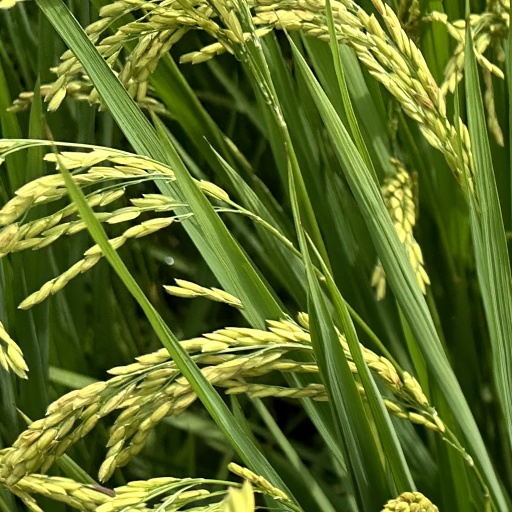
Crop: rice